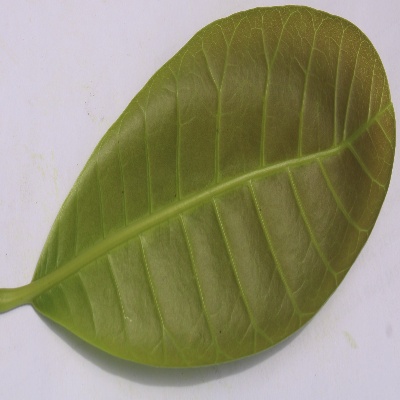
Crop: Cashew
Condition: healthy